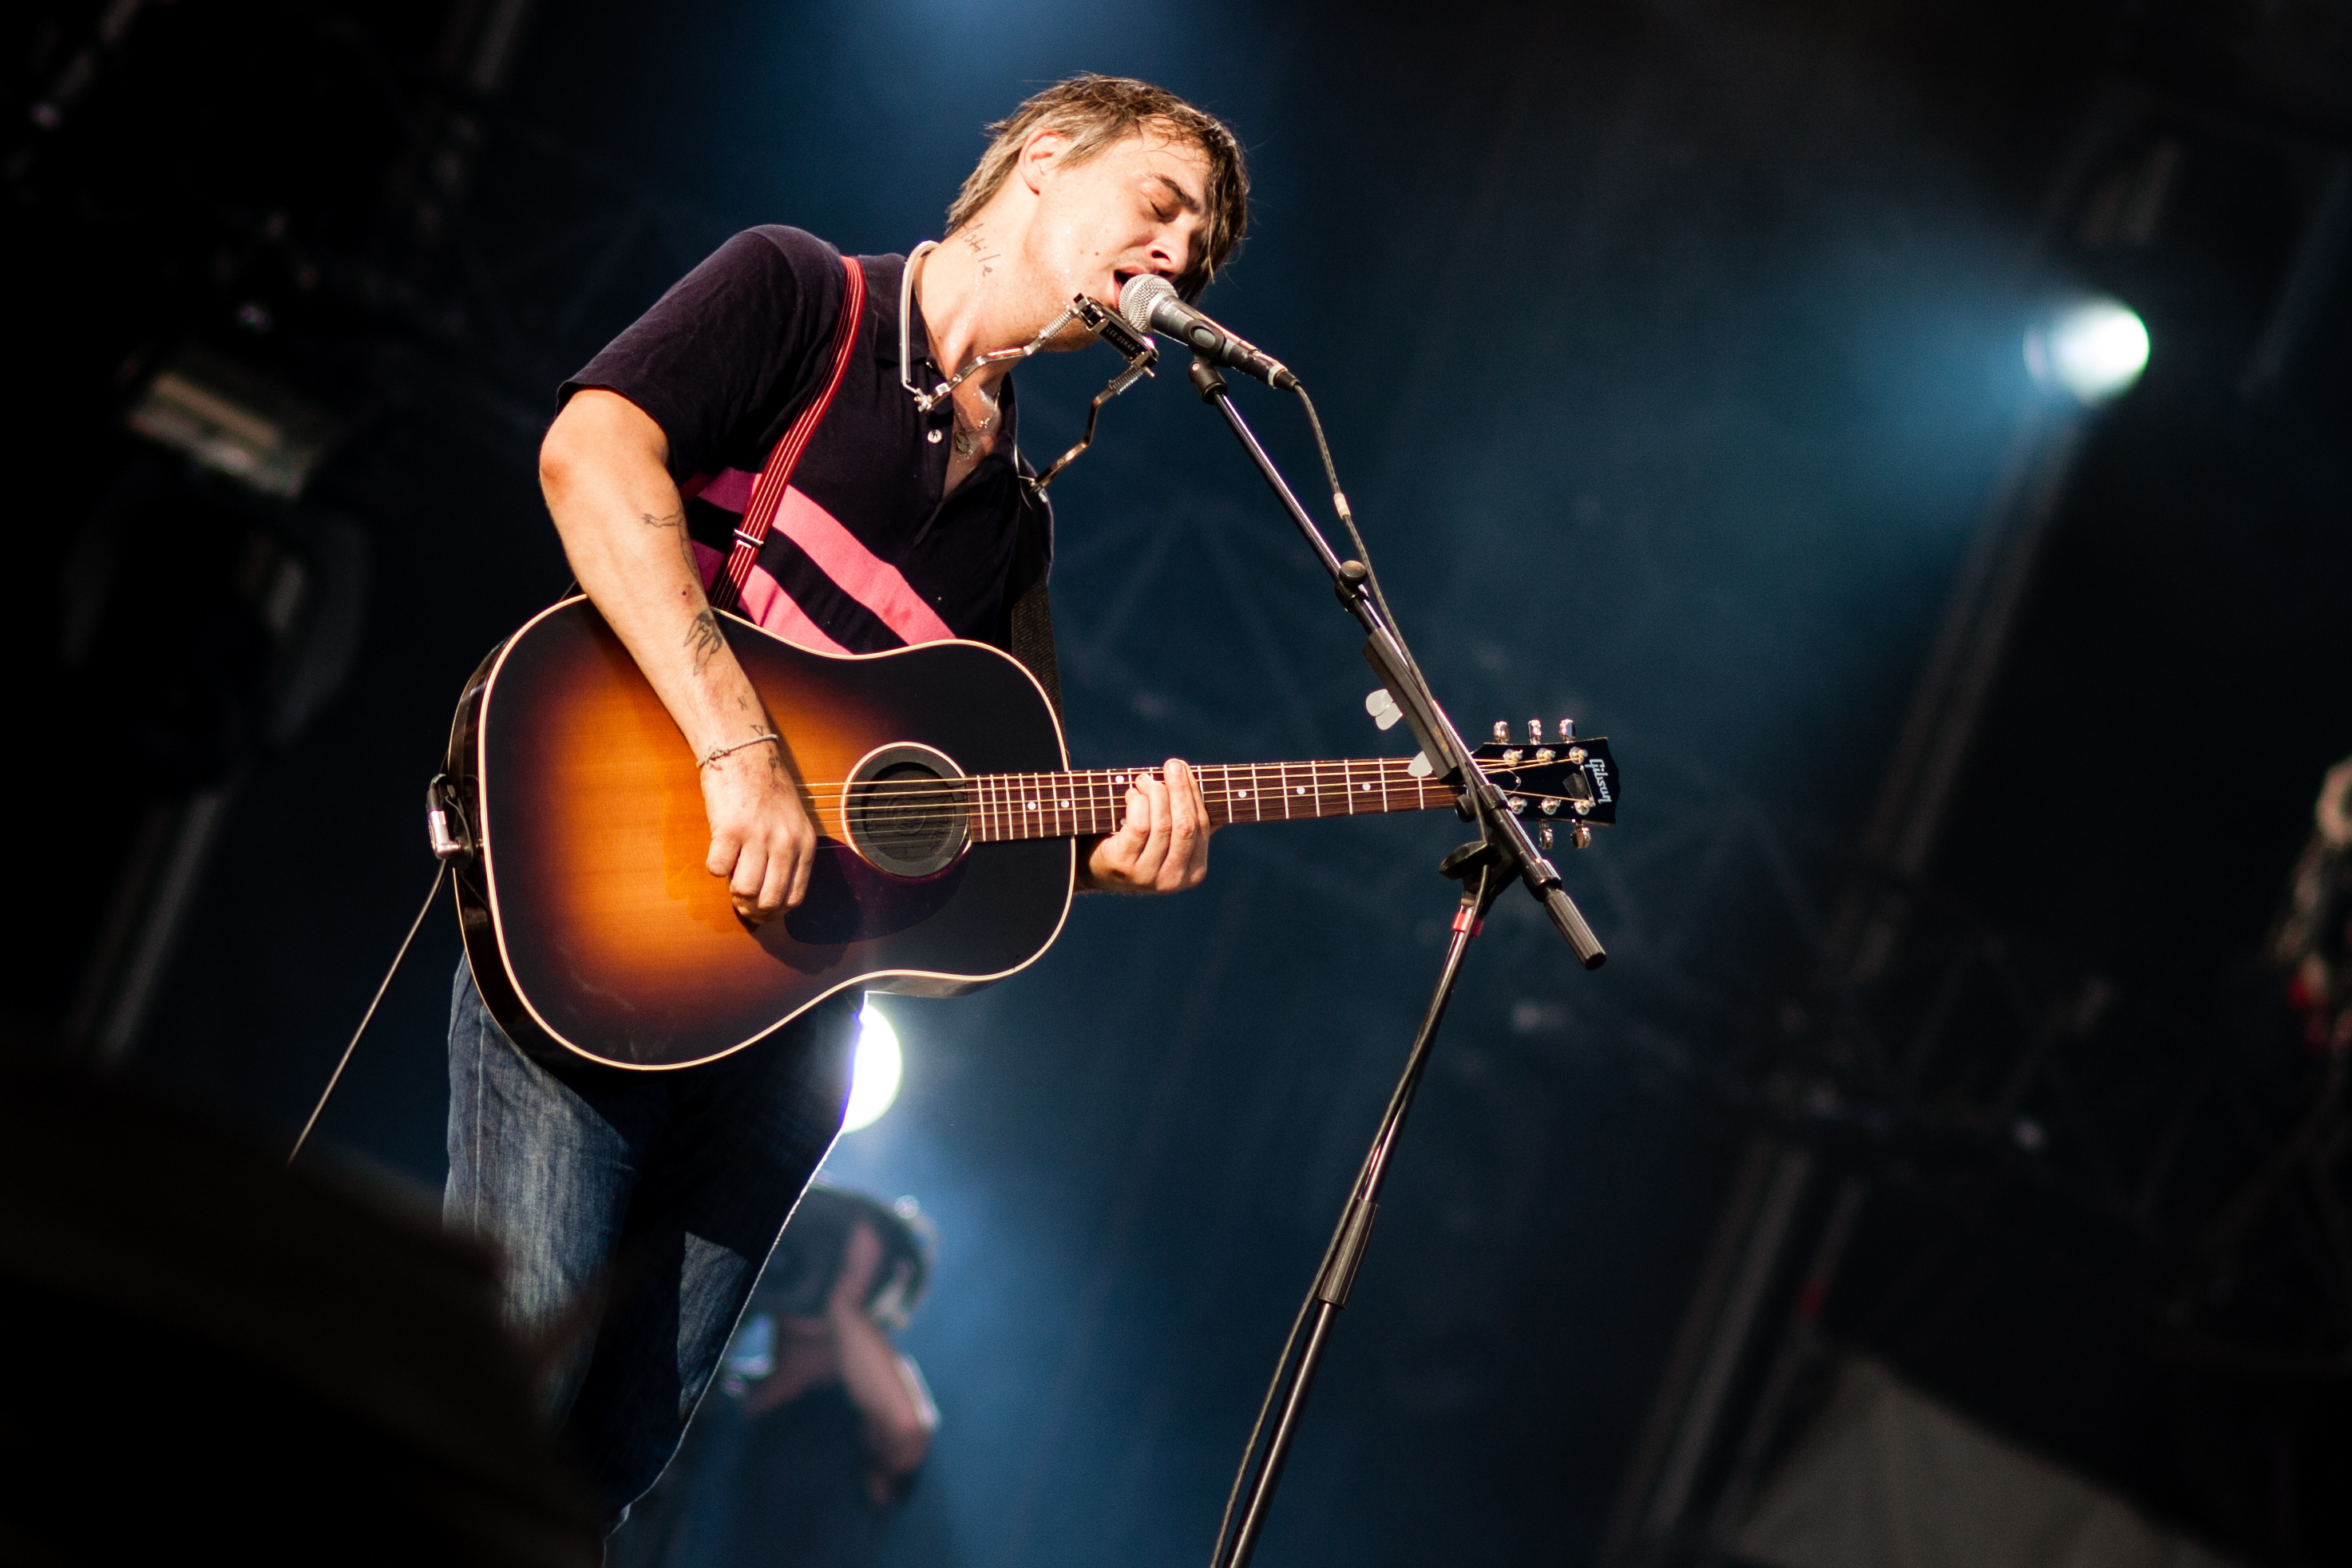
music, guitar, concert, live, canon, musician, performance art, festival, 40d, gig, stage, grande, fete, humanit, huma, fetedelhumanite, doherty, pete, petedoherty, scne, performance, bassist, singing, guitarist, drums, drummer, entertainment, performing arts, singer songwriter, rock concert, musical ensemble